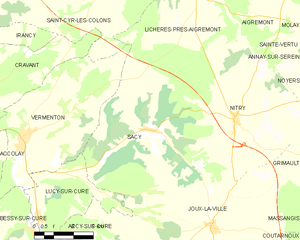
Carte des communes françaises Sacy